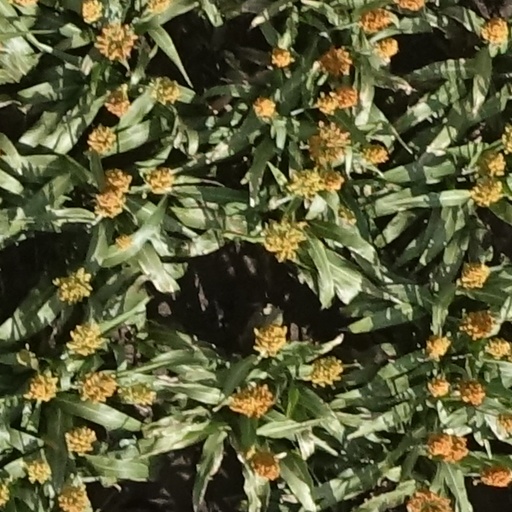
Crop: sorghum